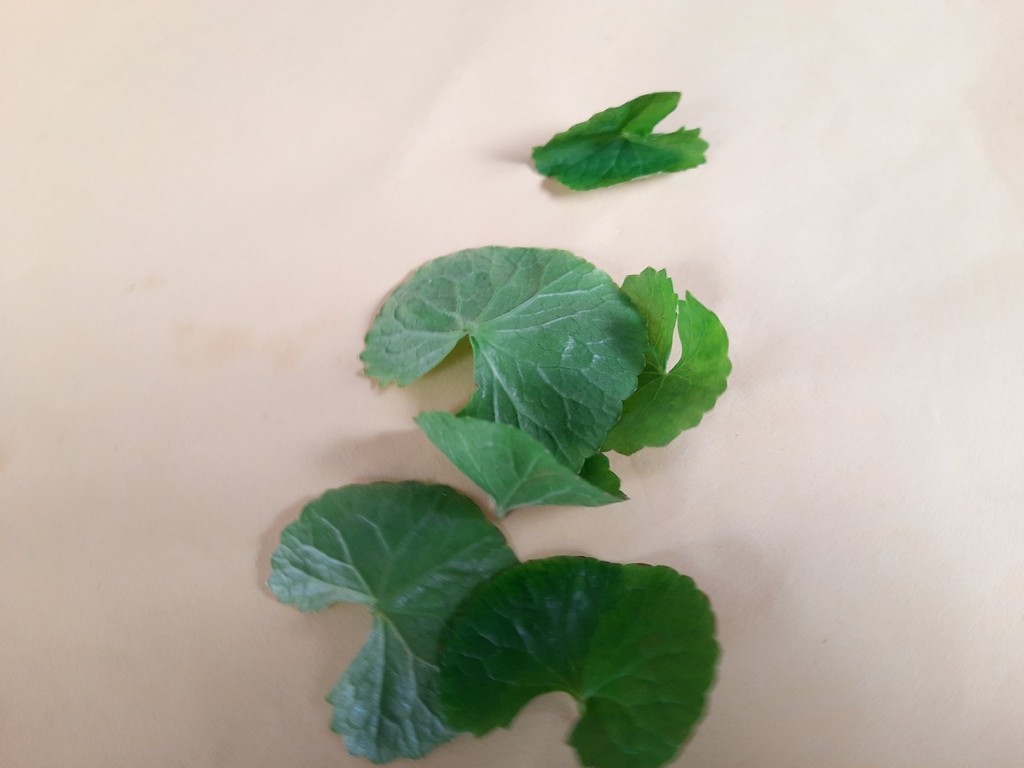
Label: Healthy